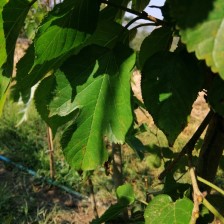
Variety: RedKing